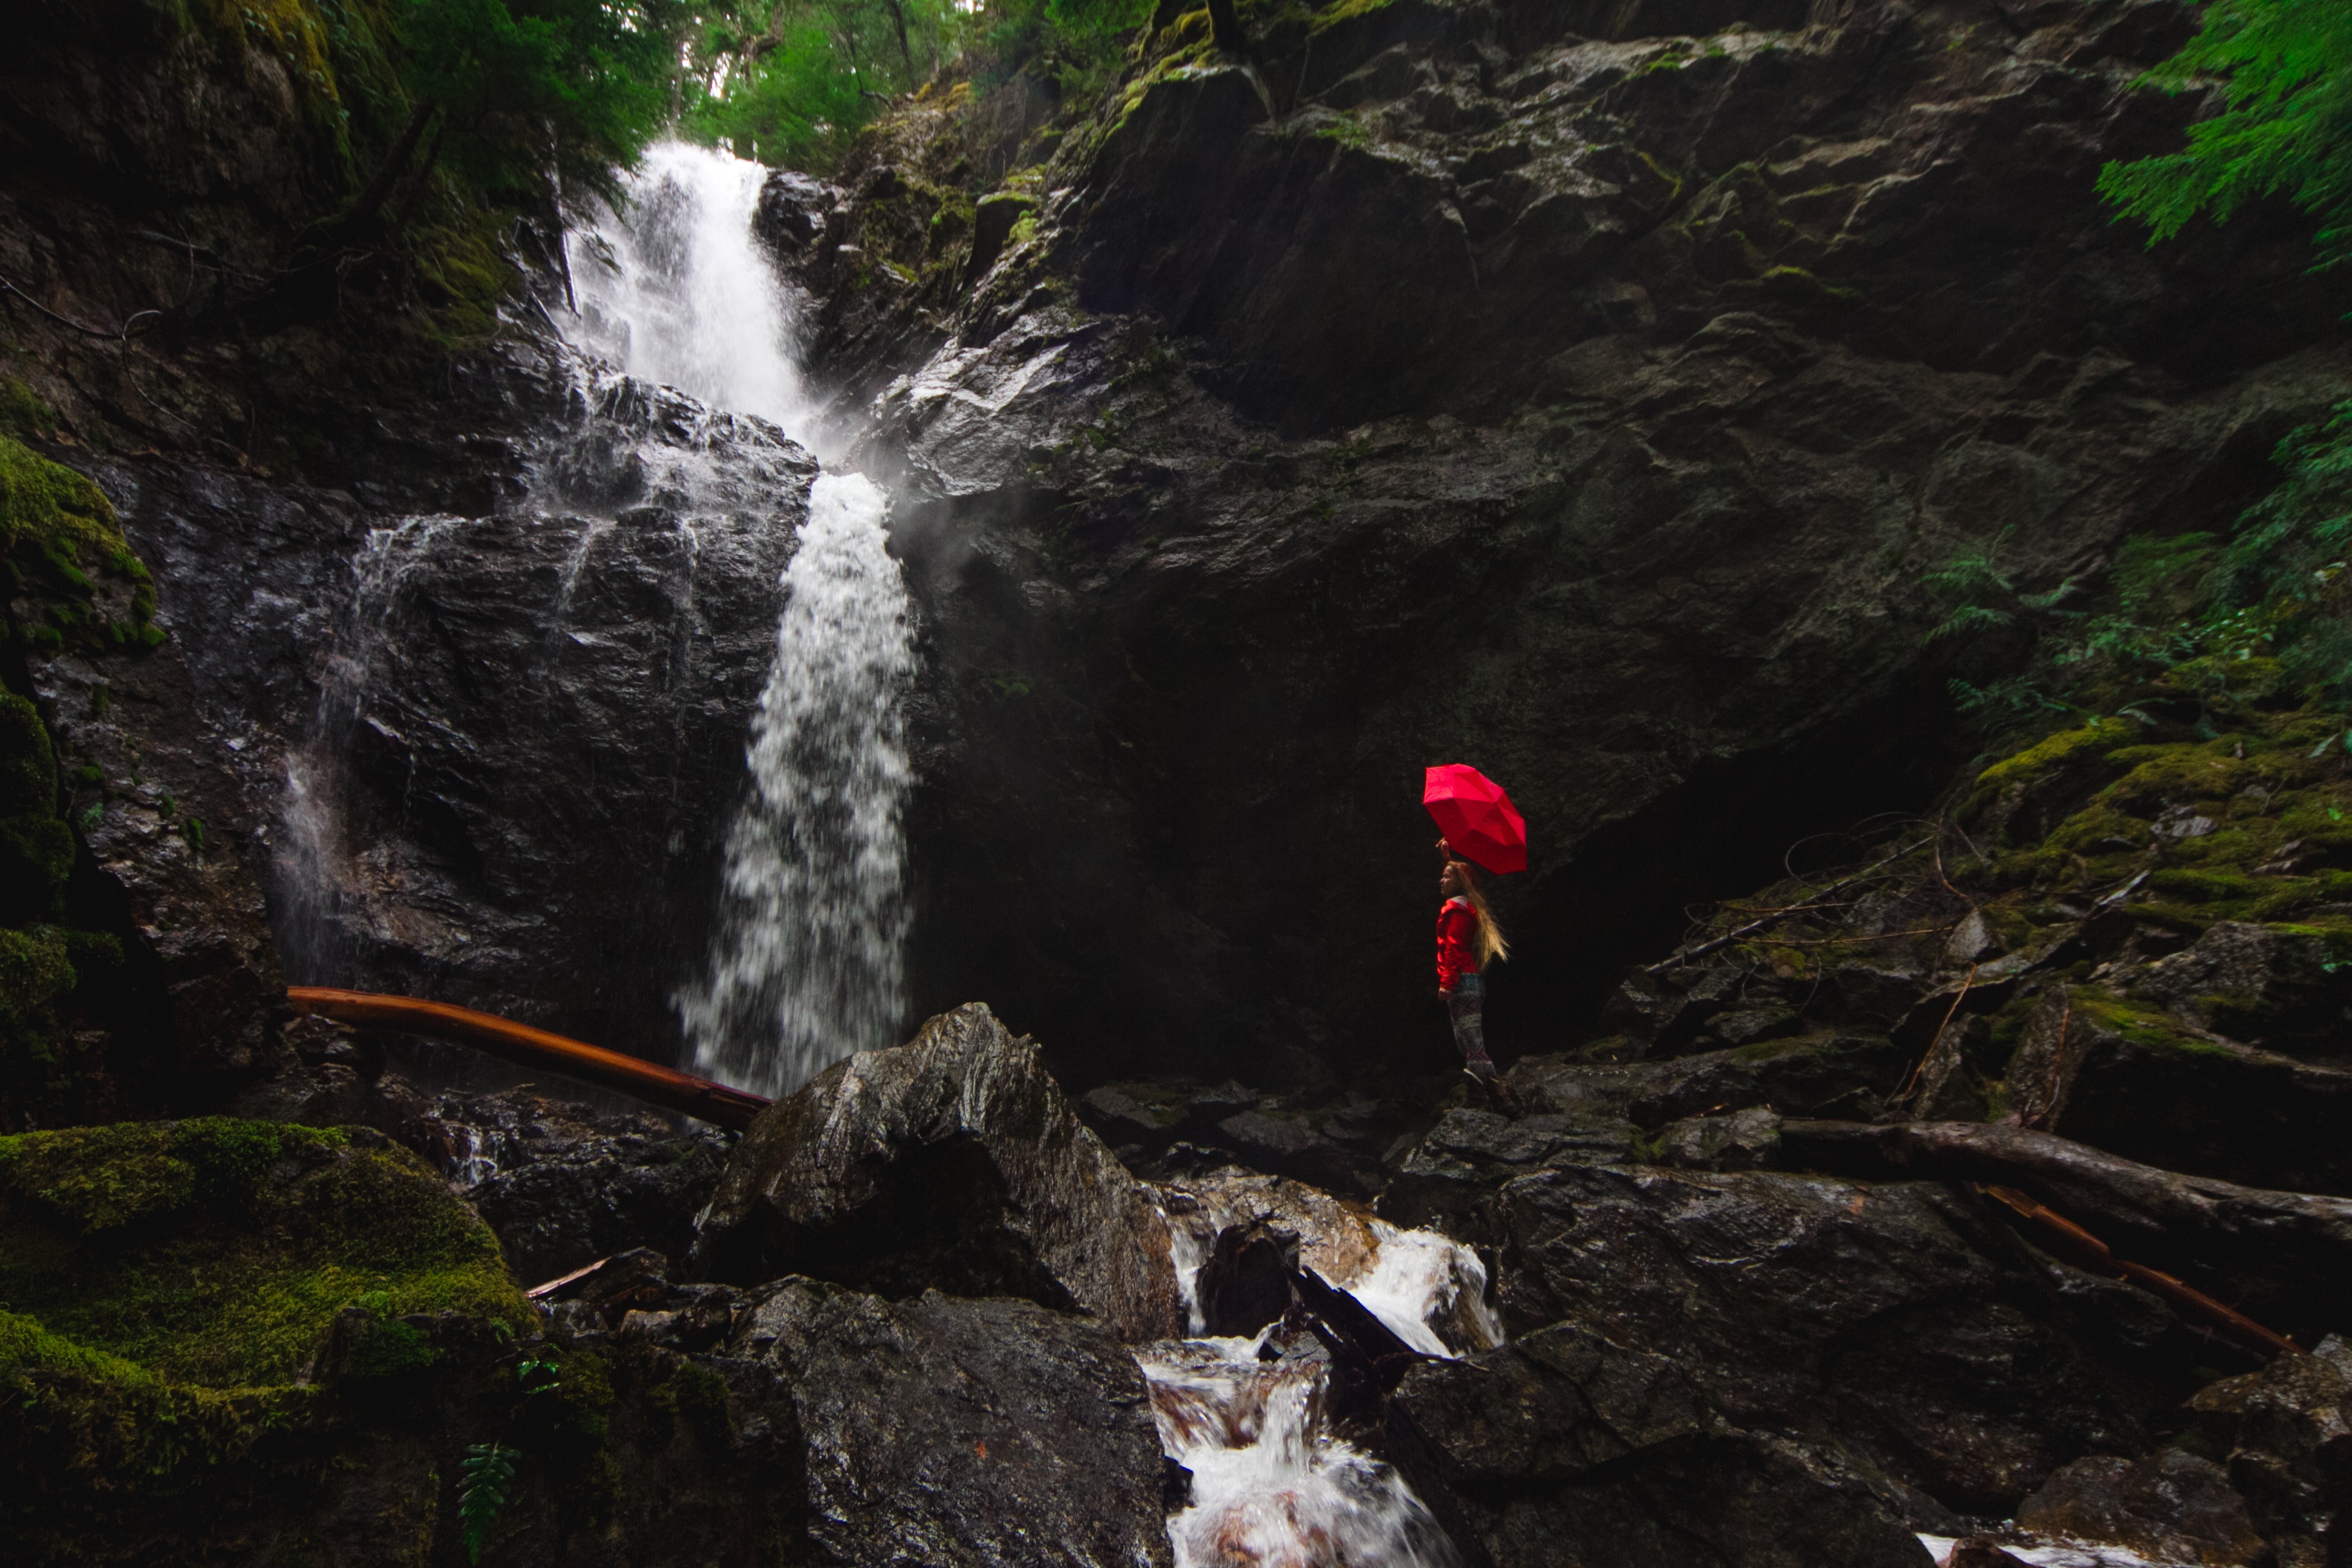
nature, waterfall, girl, woman, adventure, jungle, romantic, extreme sport, lady, lonely, rocks, water feature, geological phenomenon